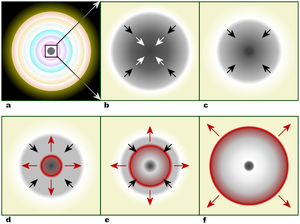
En astronomie, un effondrement gravitationnel est la contraction d'un corps massif sous l'effet de sa propre attraction gravitationnelle.
La compression gravitationnelle est le phénomène dans lequel la gravité, agissant sur la masse d'un objet, compresse celui-ci, réduisant son volume et augmentant sa densité et sa température.